Canning Vale, Western Australia

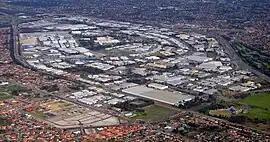
Aerial view of Canning Vale

At the 2001 Australian census, Canning Vale had a mostly lower-middle income population of 12,849 people living in 4,115 dwellings, all but 205 of which were separate houses. The population is very diverse, with 14% of East or South-East Asian descent, and sizeable Indian and Italian minorities.